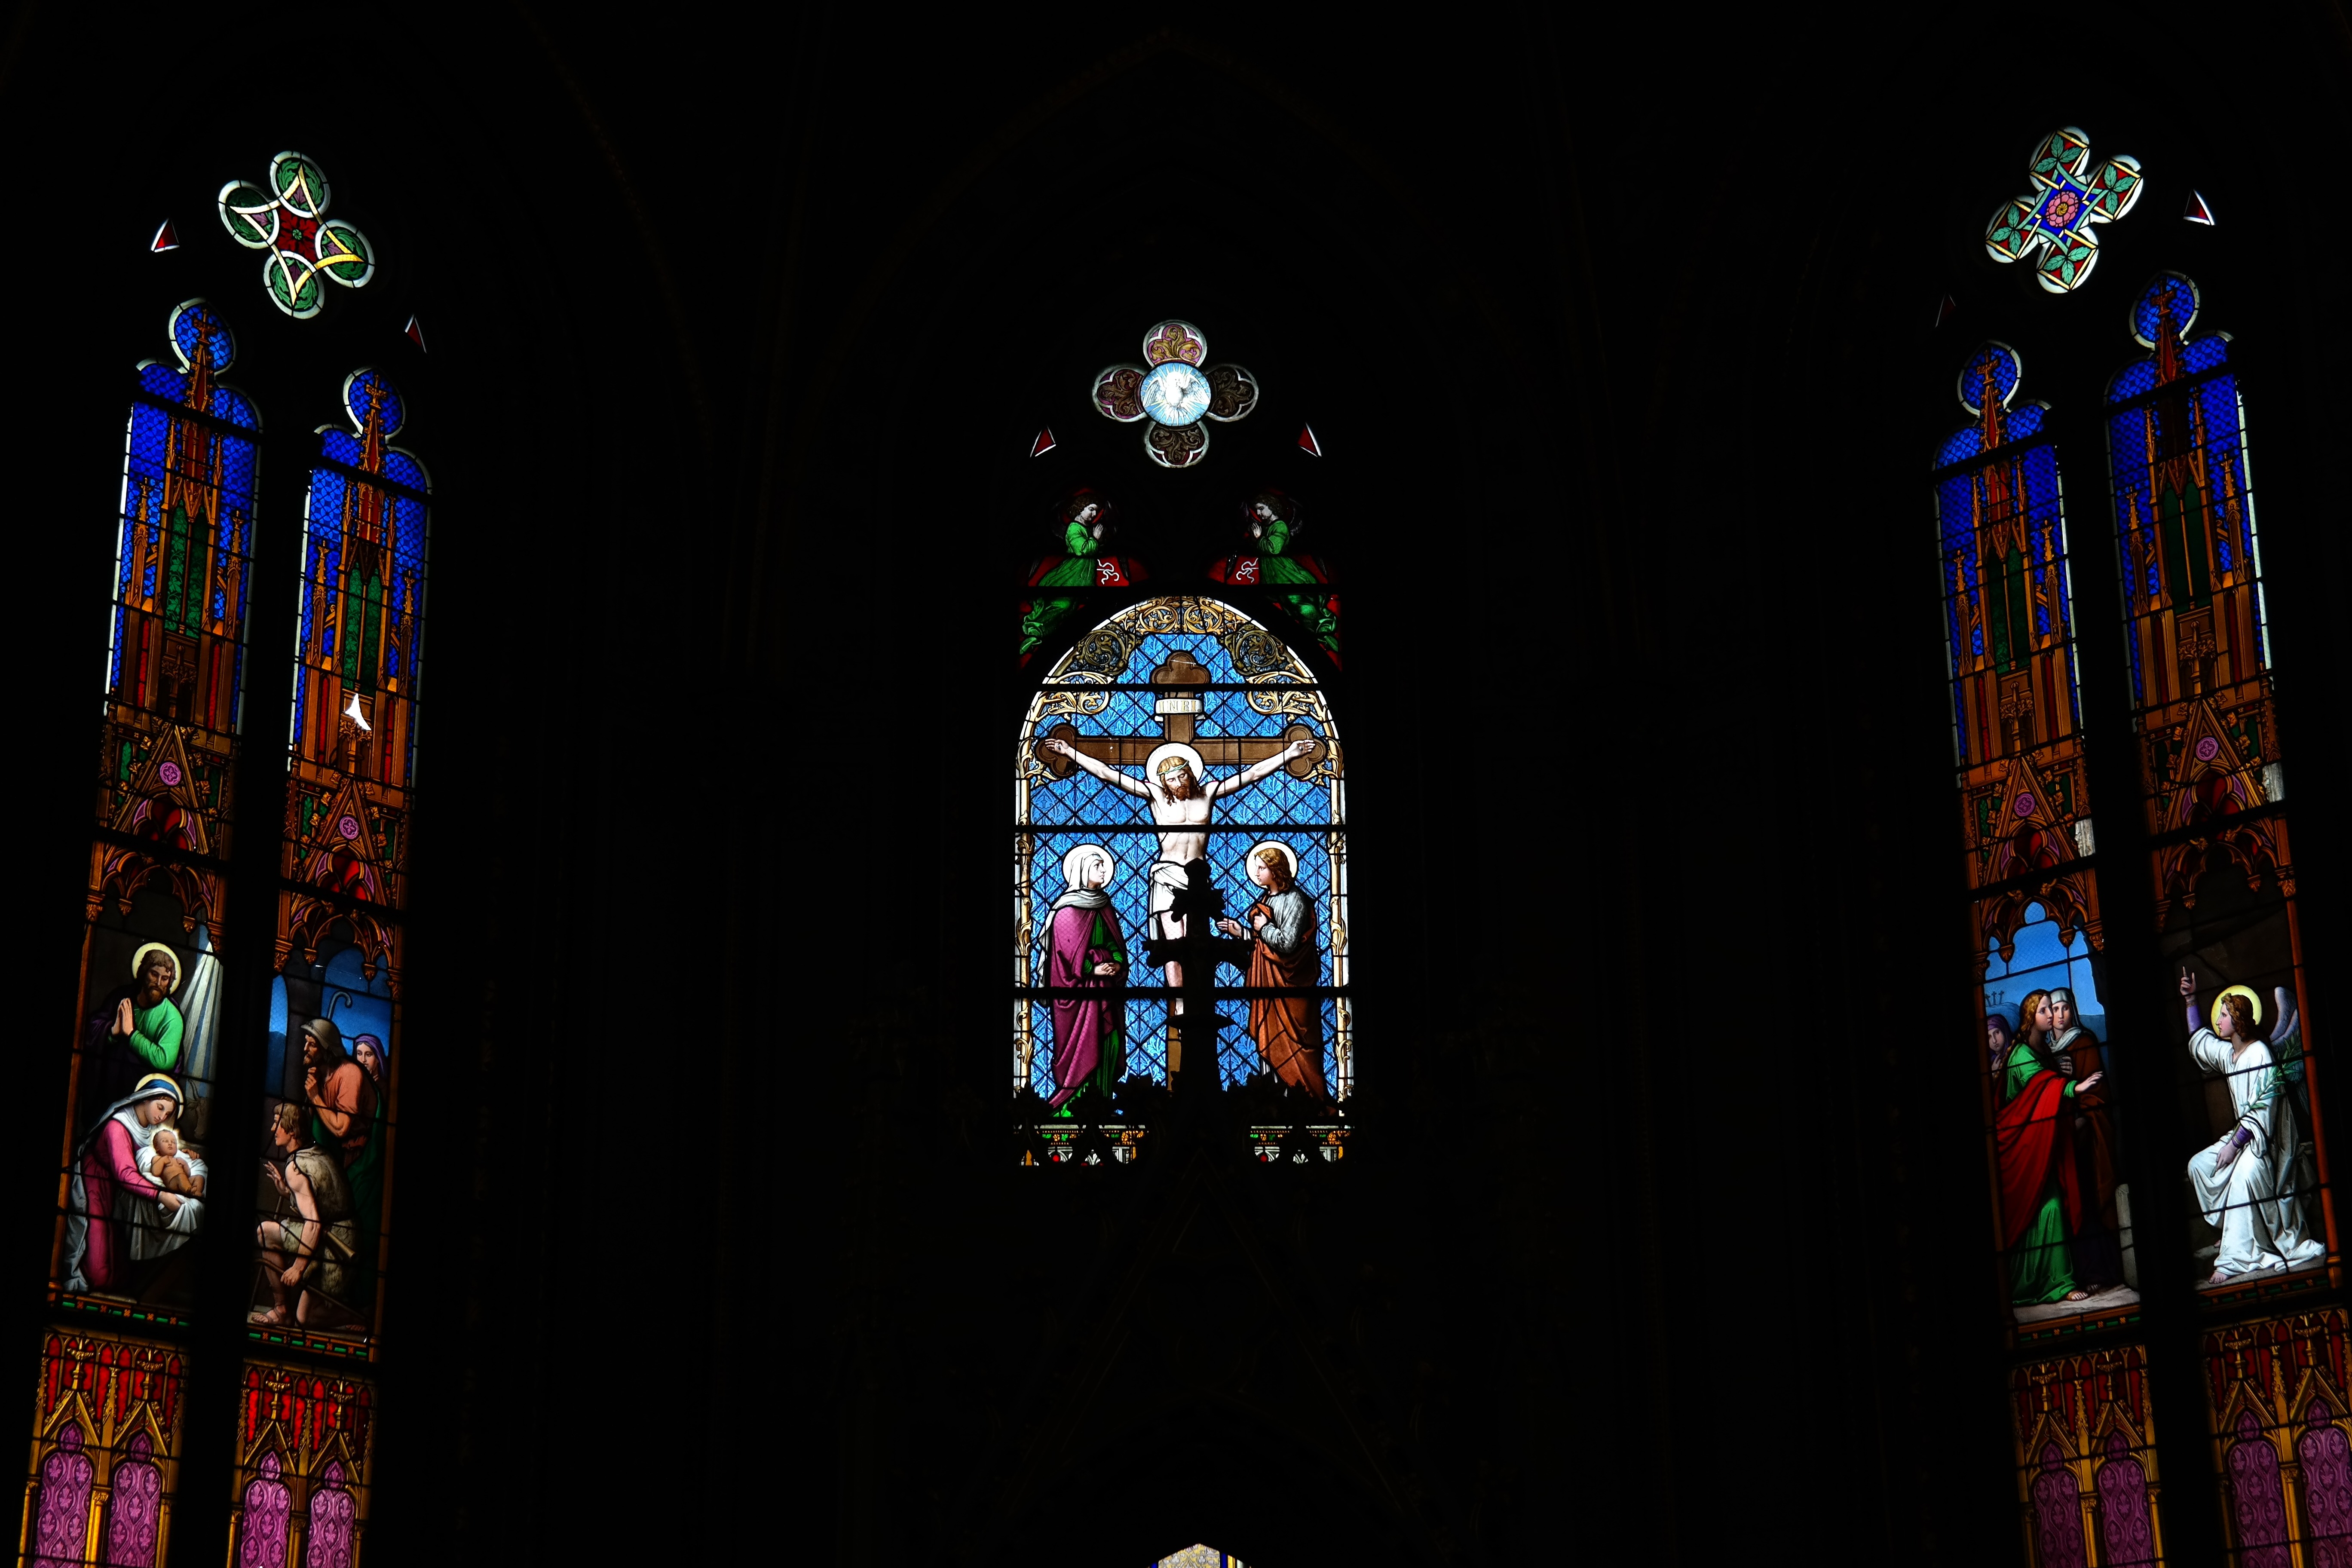
interior, window, glass, color, cathedral, chapel, colorful, material, stained glass, symmetry, church window, hohenzollern, christ chapel